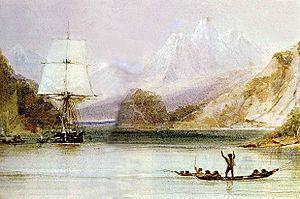
Le HMS Beagle dans les eaux de la Terre de Feu, peinture de Conrad Martens réalisé durant Le Voyage du Beagle (1831-1836), provenant de The Illustrated Origin of Species de Charles Darwin illustré par Richard Leakey, ISBN 0-571-14586-8